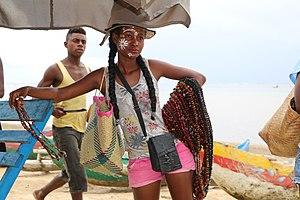
Le tourisme est une des activités économiques les plus importantes pour Madagascar. Il est une des premières sources de devises du pays.